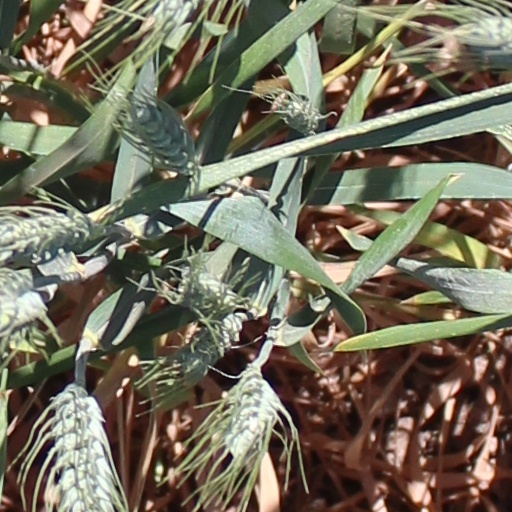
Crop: wheat